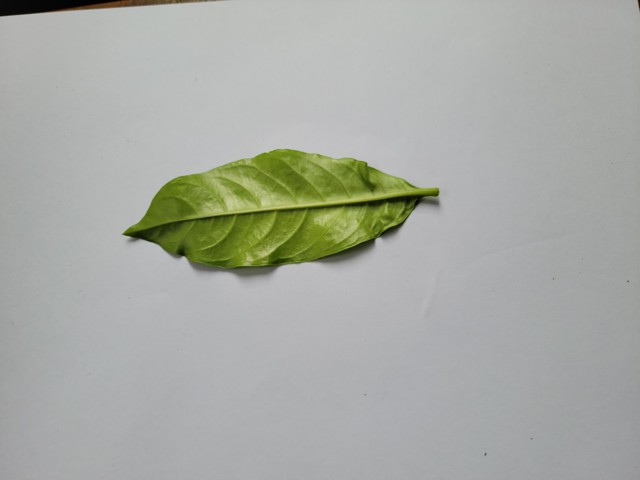
Plant: sarpagandha